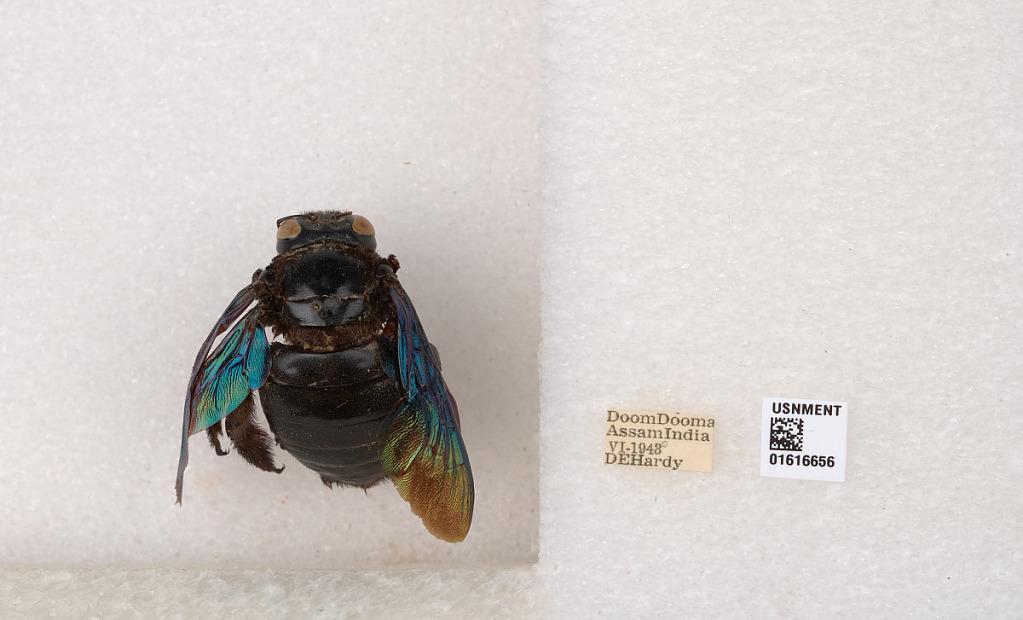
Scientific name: Xylocopa (Mesotrichia) tenuiscapa Westwood
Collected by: D. Hardy
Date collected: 1943-6-1
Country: India
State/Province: Assam
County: Tinsukla
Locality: Doom Dooma